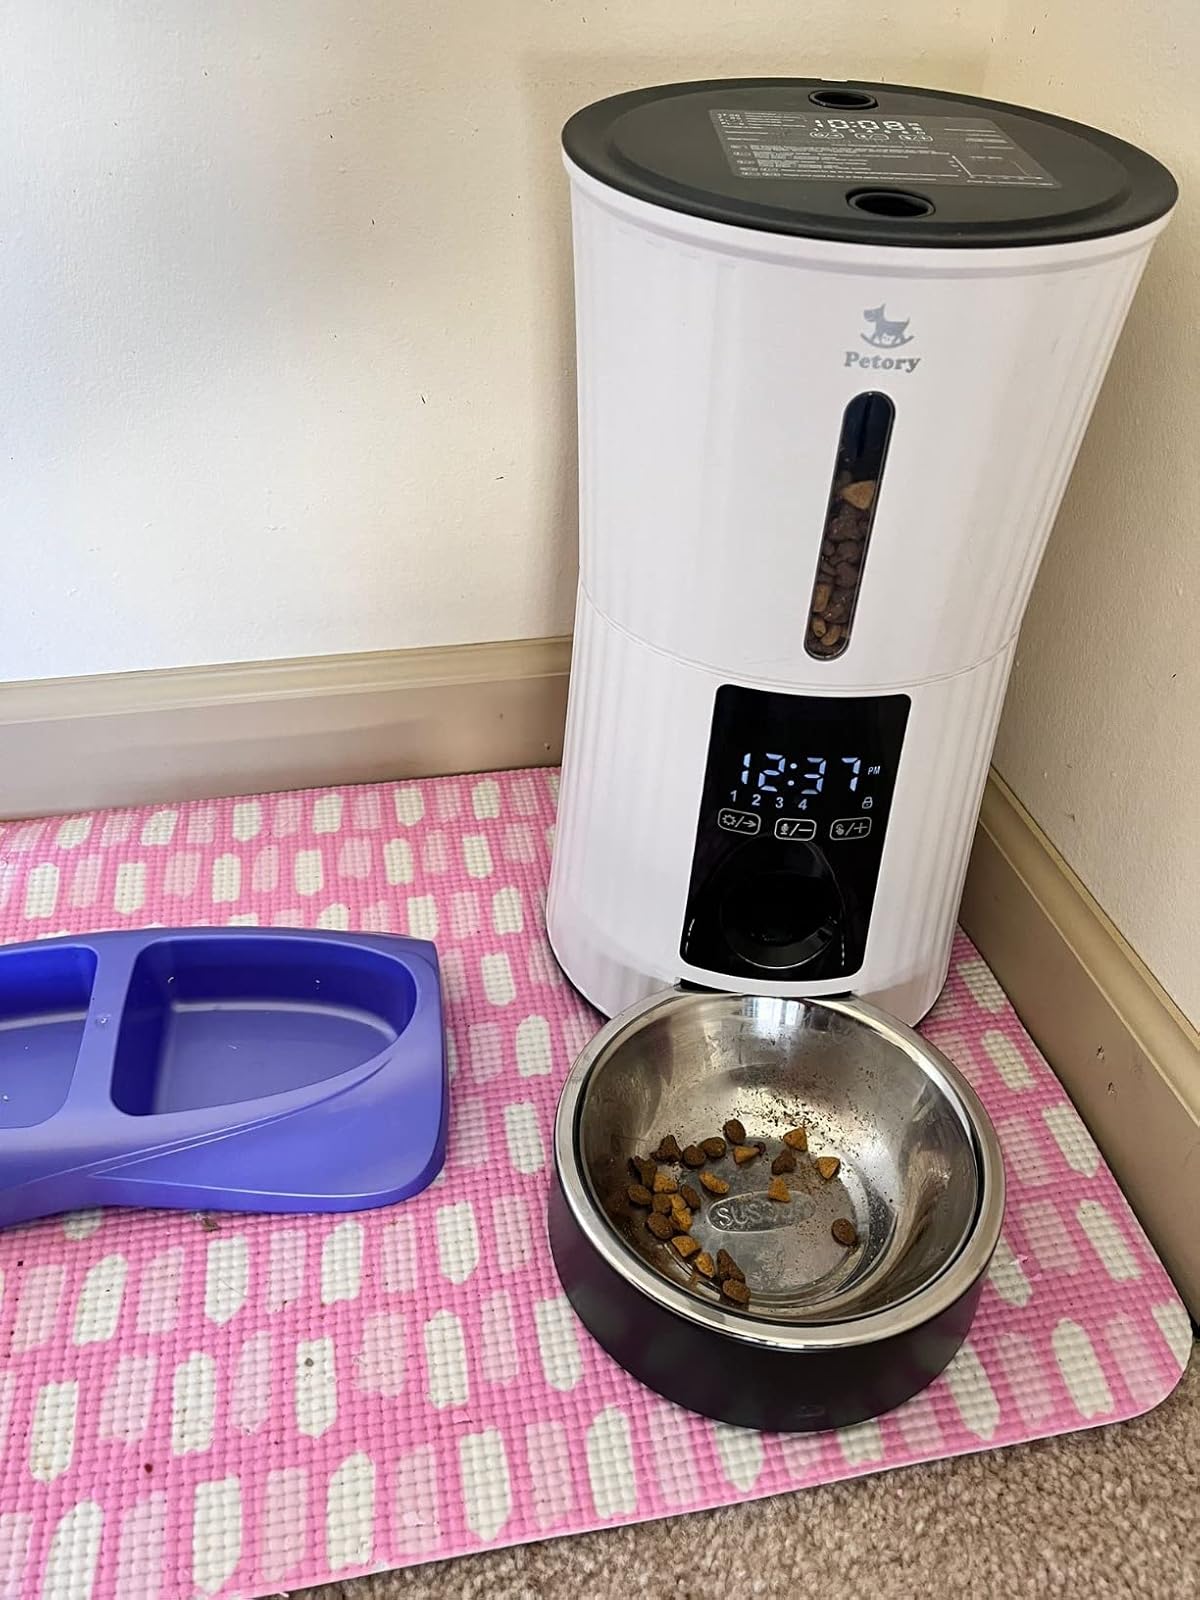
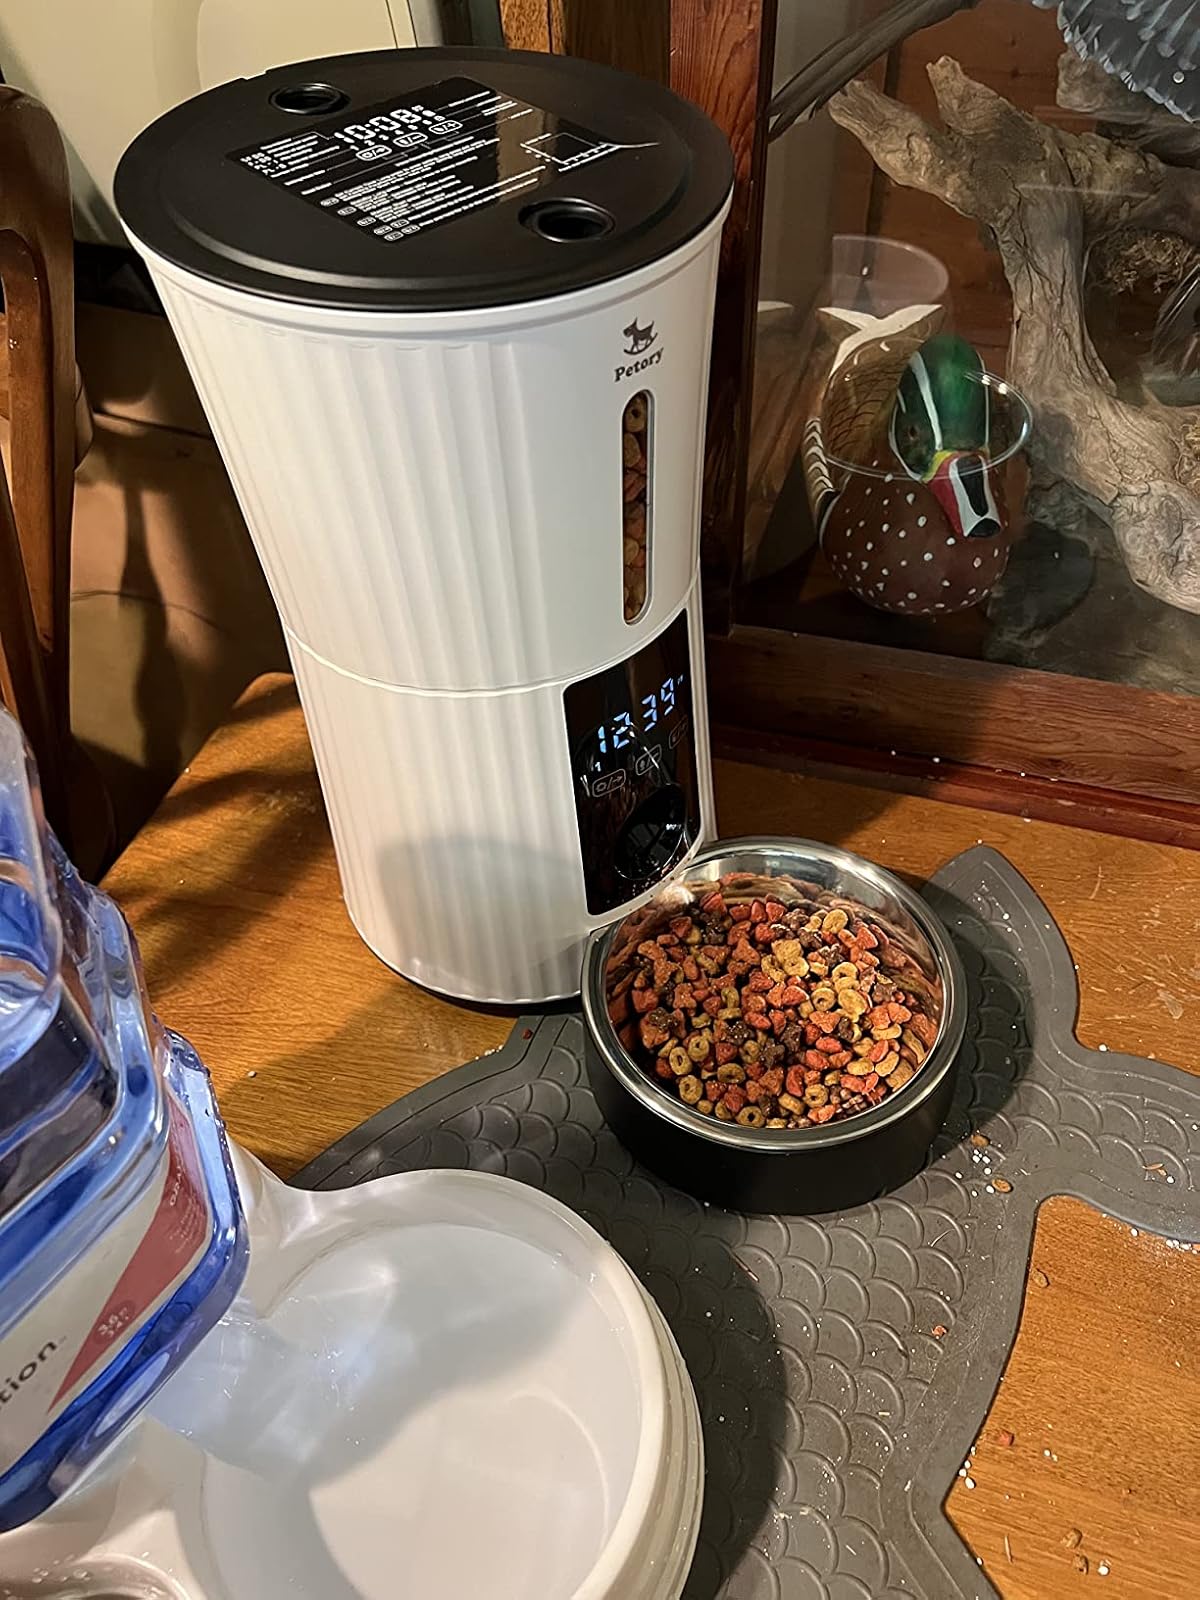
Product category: items_feeder
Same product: yes